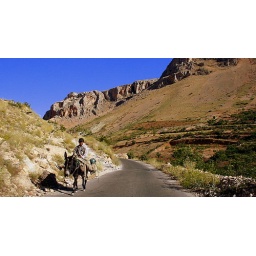
Donkey & boy in canyon